Montmartin

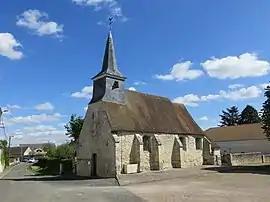
The church in Montmartin

Montmartin is a commune in the Oise department in northern France.